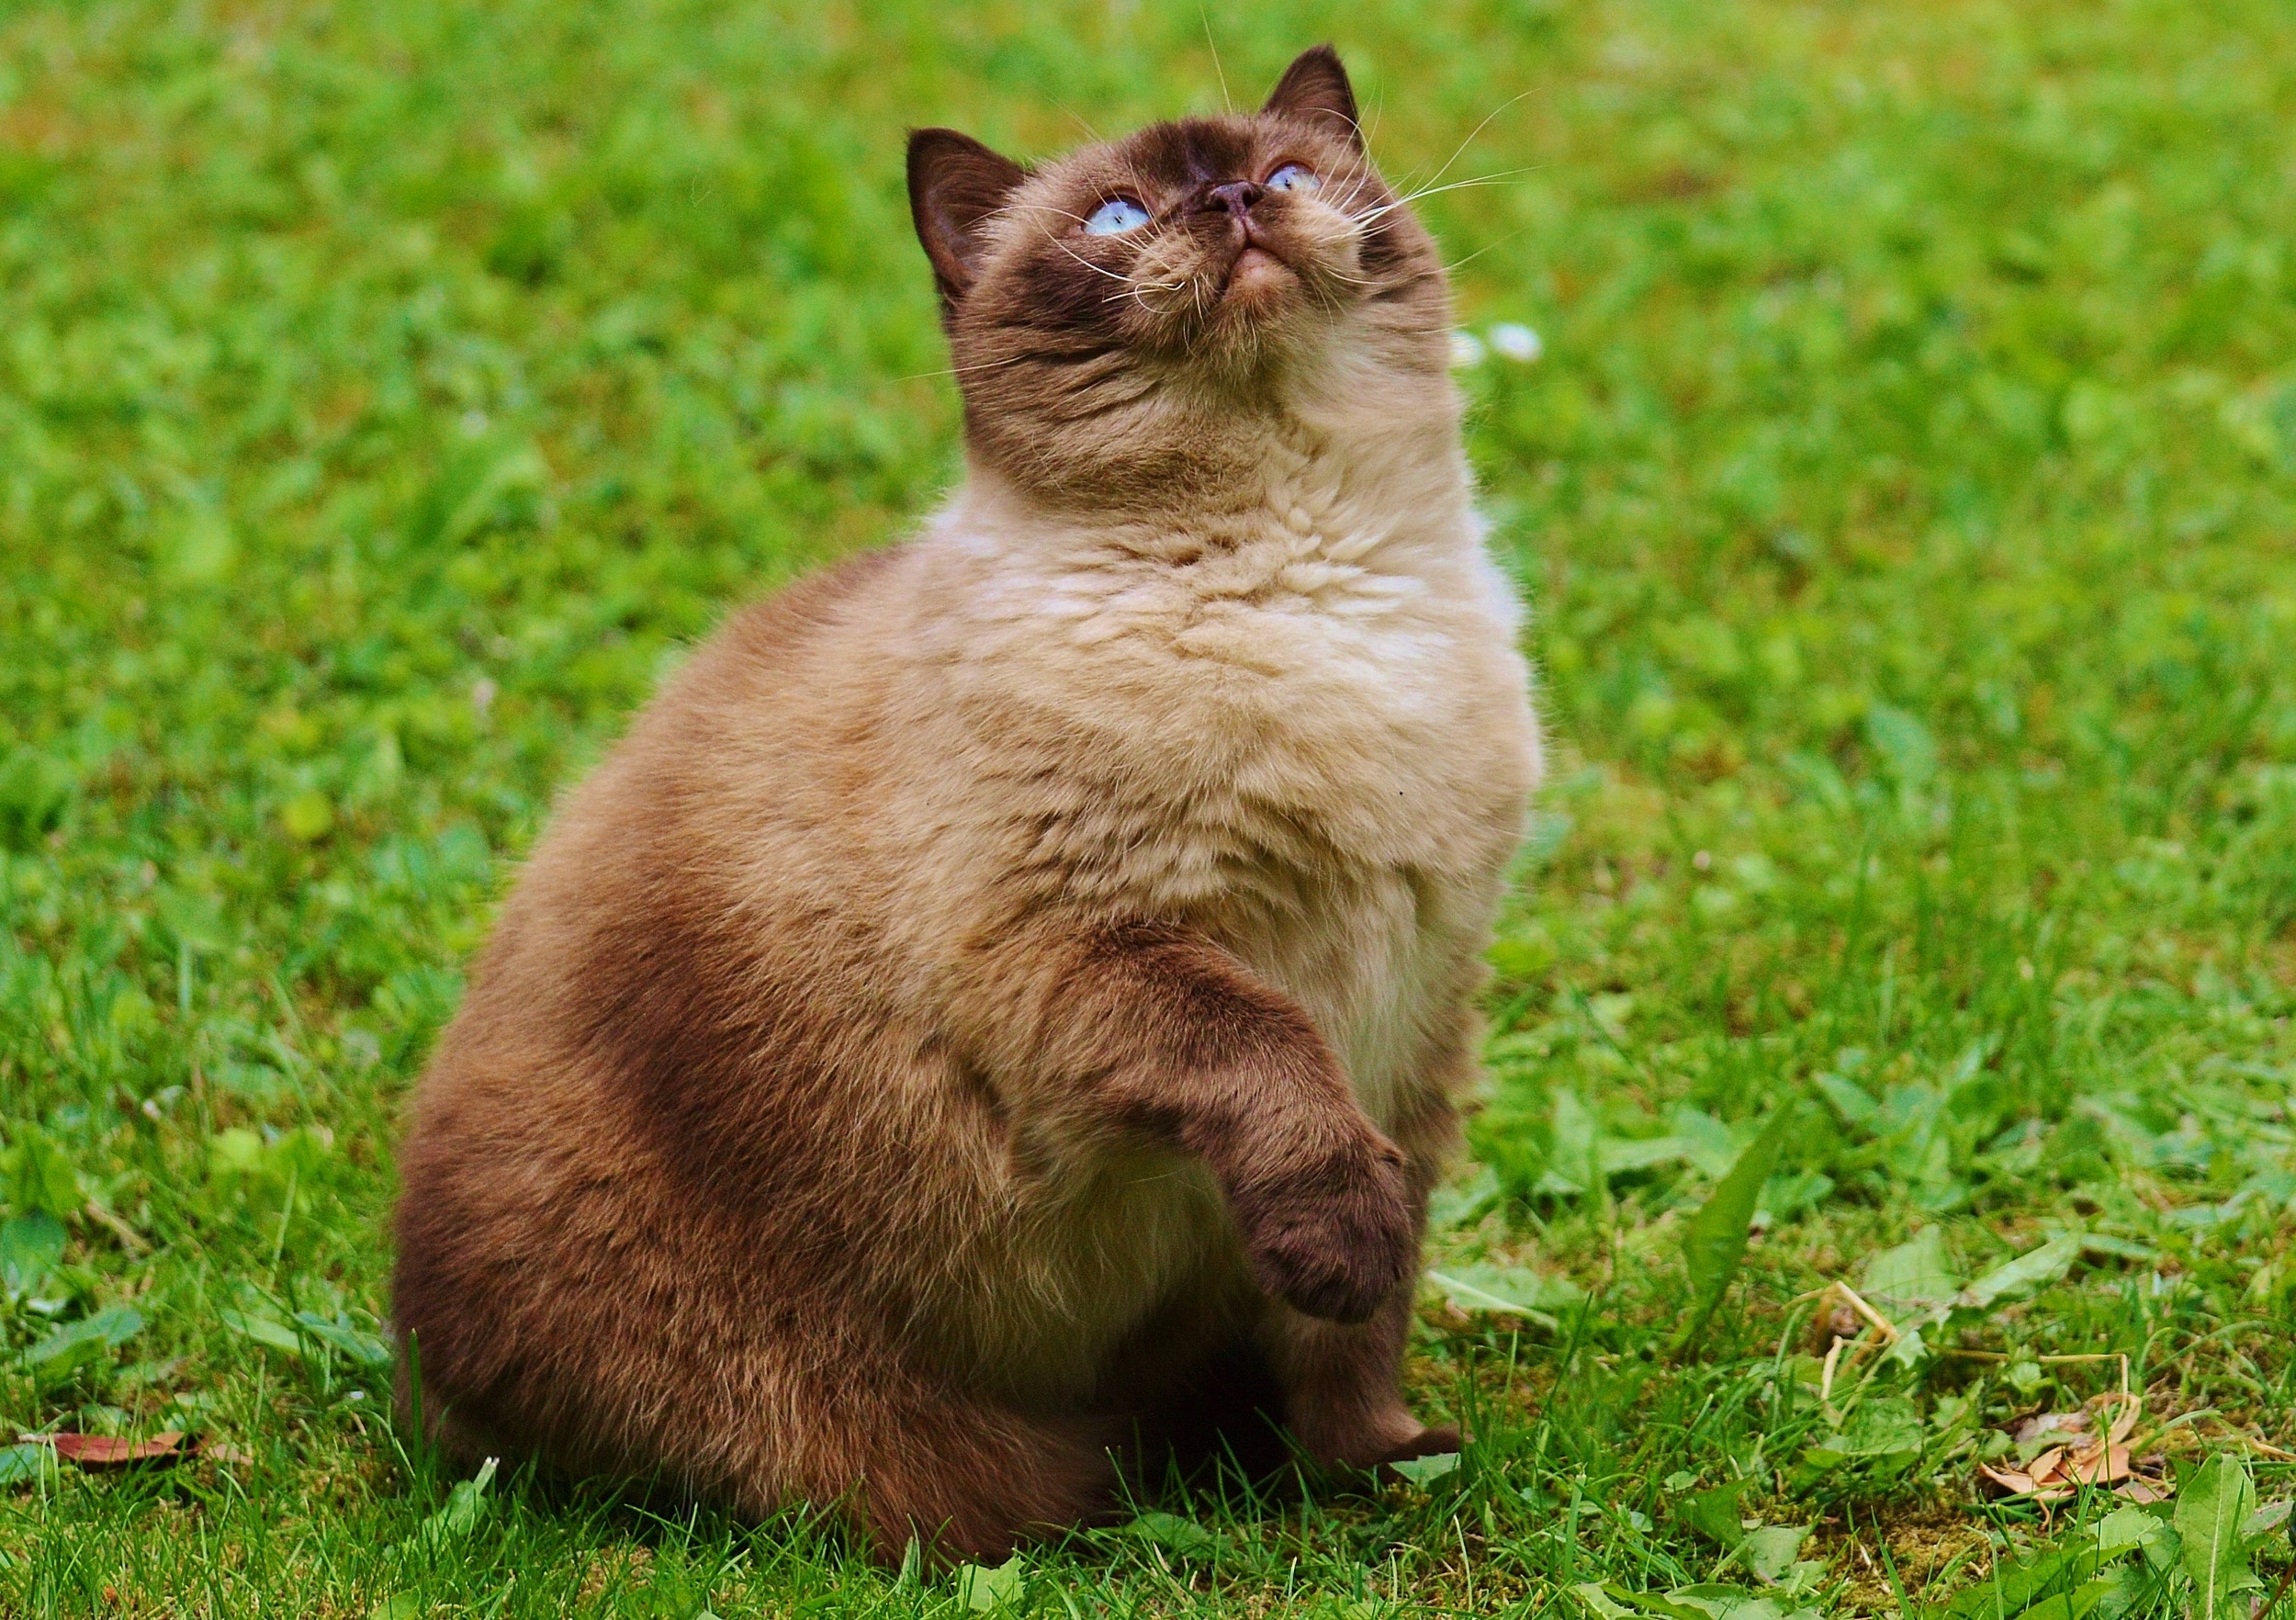
grass, play, sweet, cute, fur, cat, brown, mammal, fauna, blue eye, thoroughbred, whiskers, beige, vertebrate, mieze, dear, british shorthair, small to medium sized cats, cat like mammal